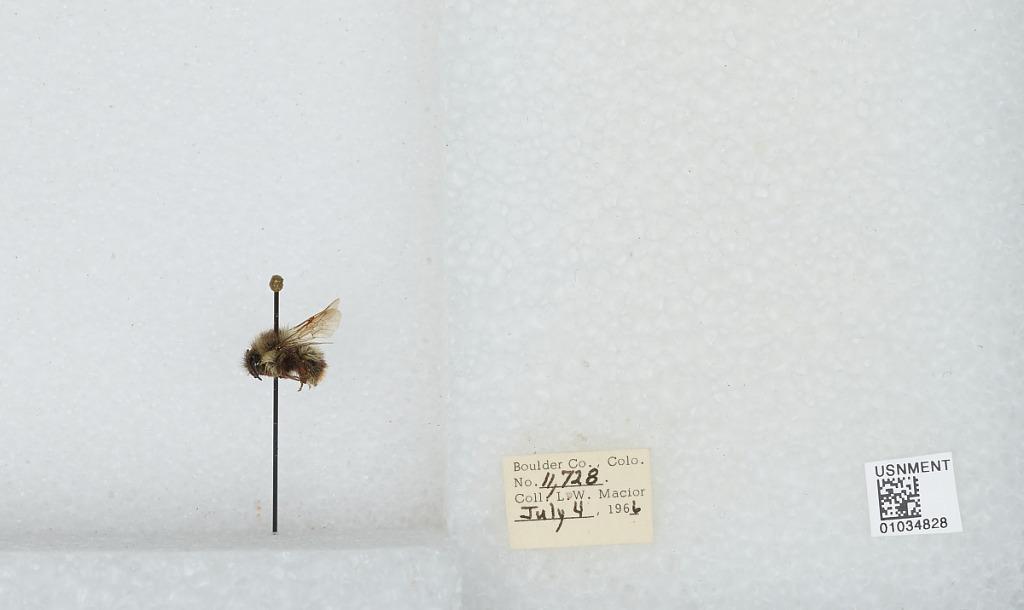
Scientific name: Bombus (Pyrobombus) mixtus Cresson
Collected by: L. Macior
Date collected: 1966-7-4
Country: United States
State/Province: Colorado
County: Boulder
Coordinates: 40.015, -105.27